Te'omim Cave

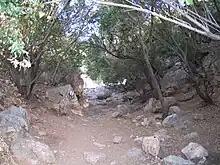
The walking trail guiding visitors to the cave entrance

The first comprehensive examination of the cave was carried out on October 17, 1873, by C. R. Conder and H. H. Kitchener of the Palestine Exploration Fund. Their detailed report included a map of the cave. Notably, at the northern end of the entrance hall, they encountered a deep pit but did not venture into it, nor did they observe the continuation of the cave north of that point.